Sabash Satyam

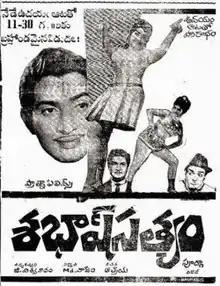
Theatrical release poster

Sabash Satyam is a 1969 Indian Telugu-language science fiction film starring Krishna and Rajasree. The plot revolves around Satyam who falls in love with Chaya. When Satyam becomes invisible, he must find a way to become visible again and win his love.